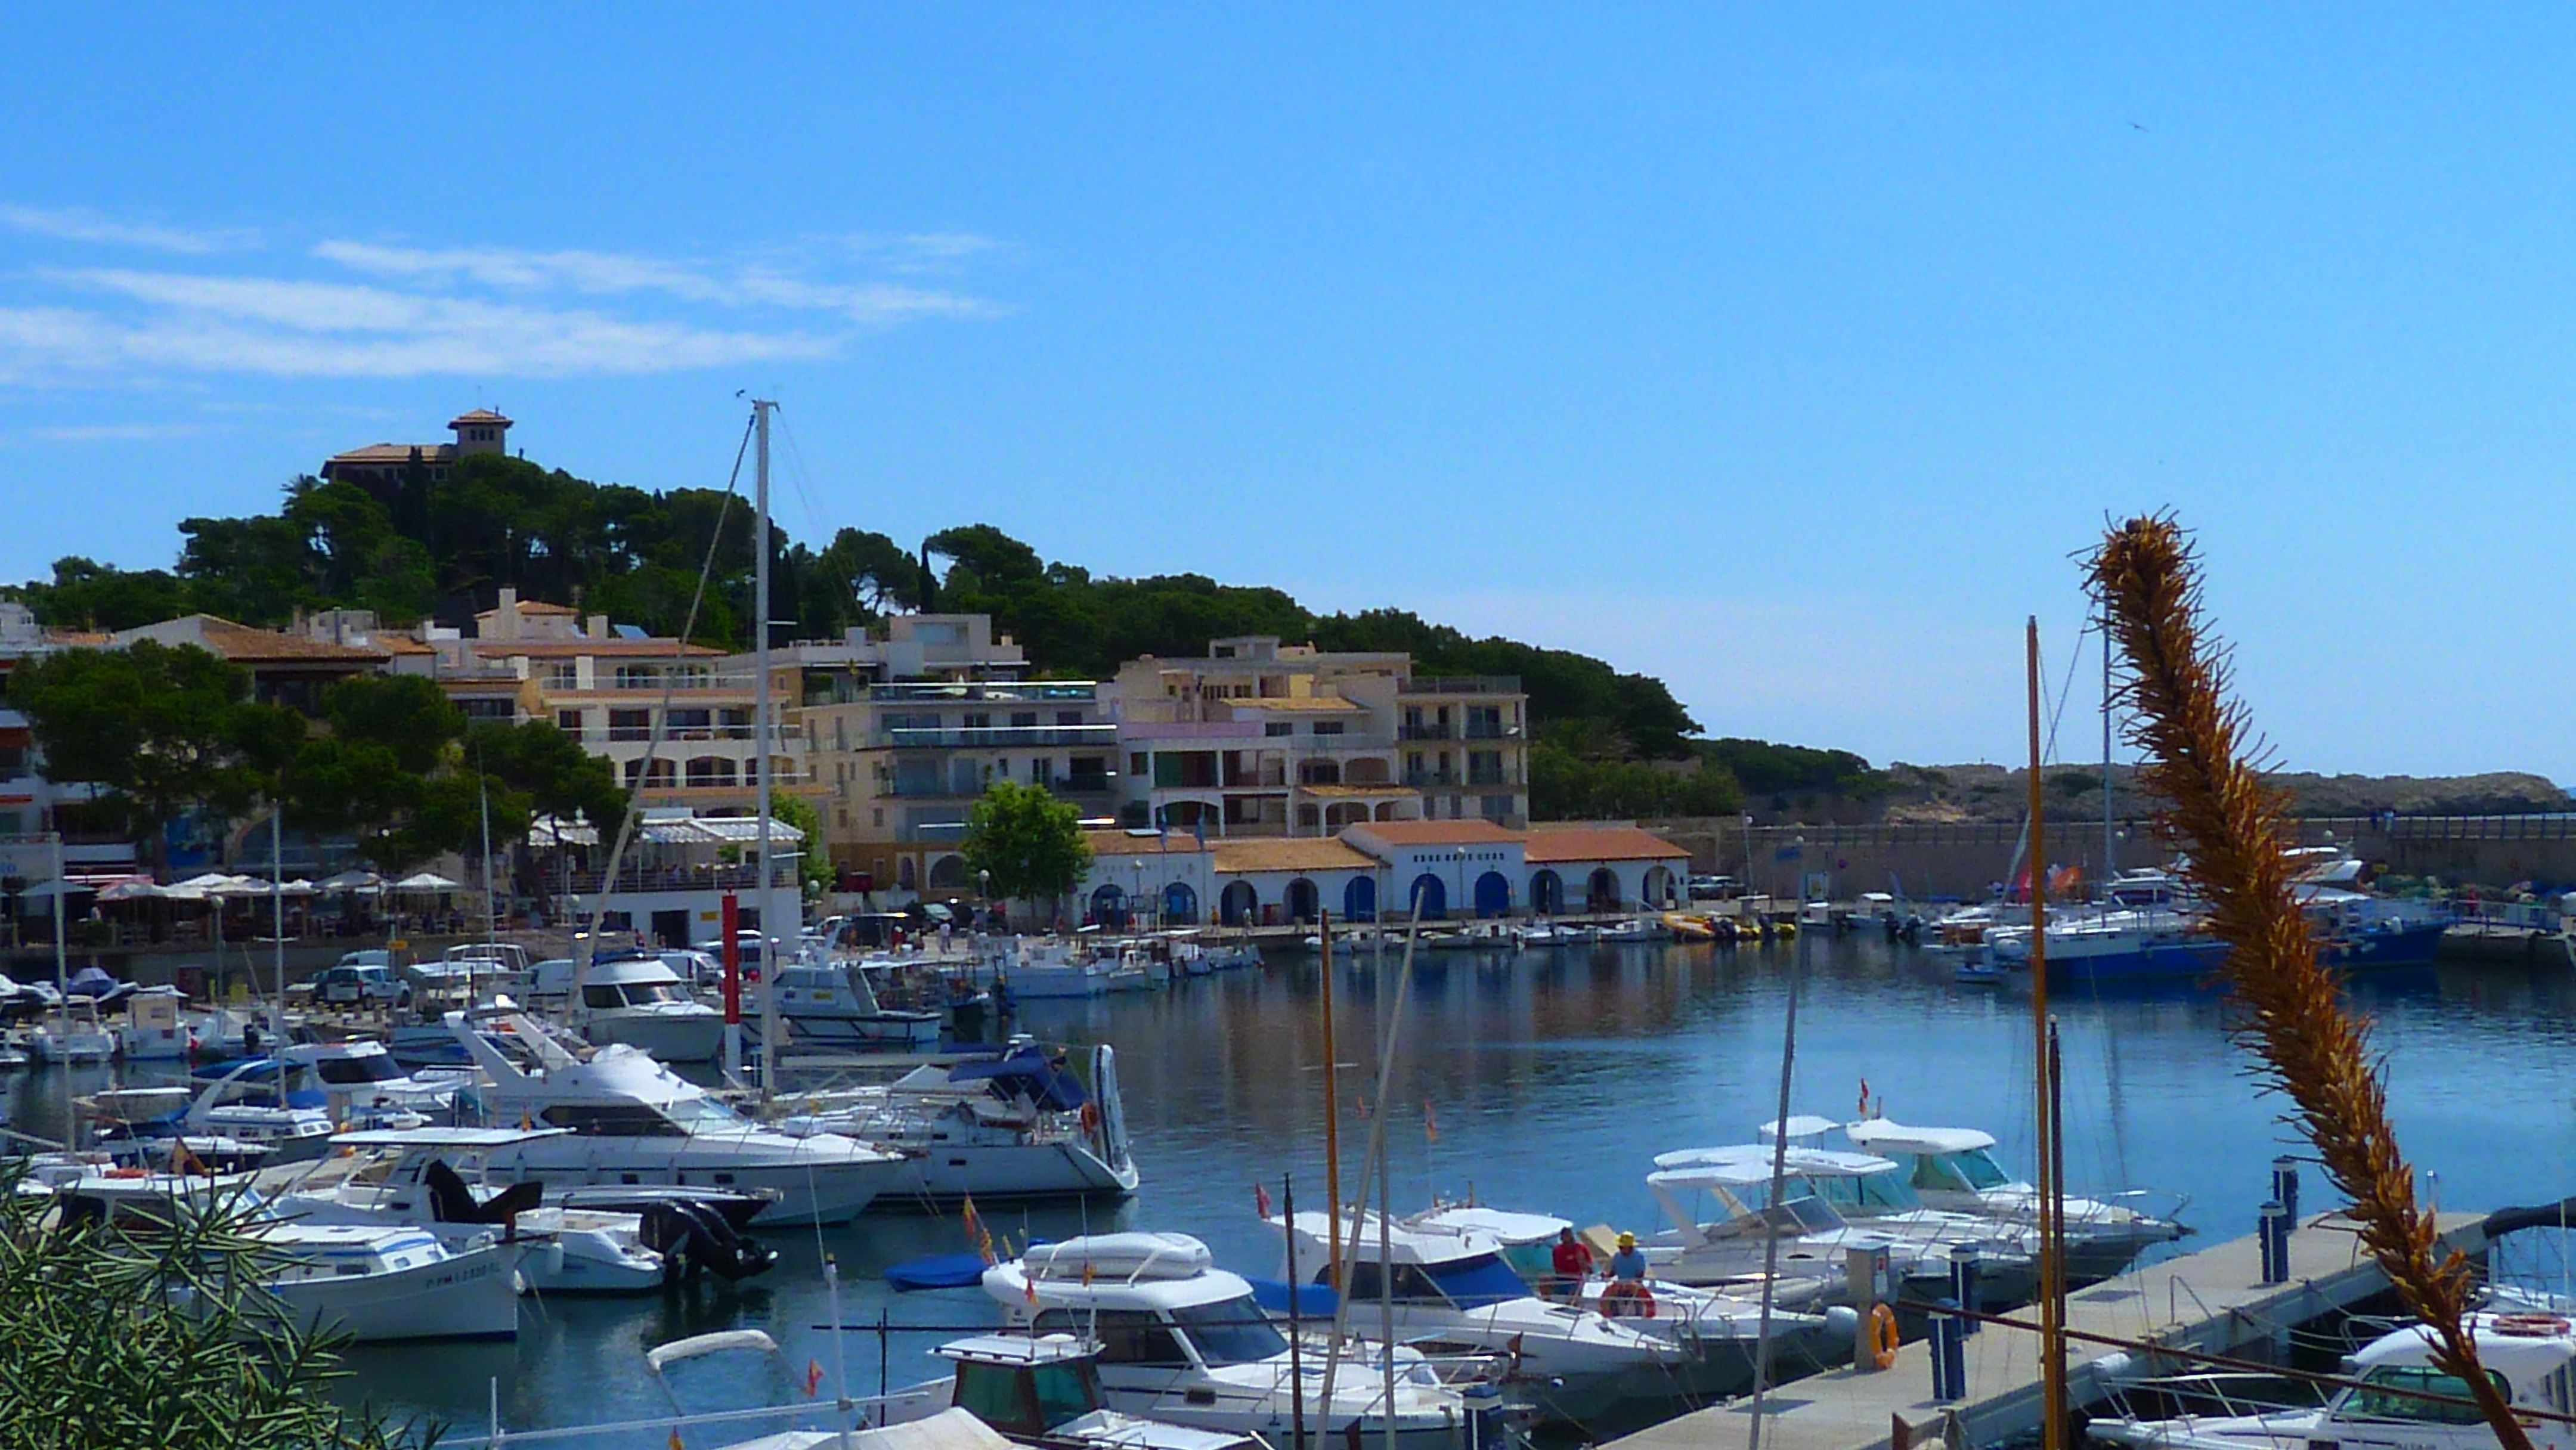
sea, water, dock, town, mediterranean, vehicle, holiday, bay, harbor, marina, port, waterway, resort, boats, maritime, yachts